Yusaku Kuwazuru

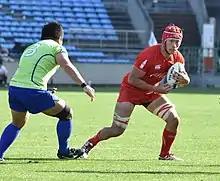
Yusaku Kuwazuru in 2018

is a Japanese rugby union player. He plays for the Japanese club Coca-Cola Red Sparks in the Top League. He was part of the squad that played at the 2014 Hong Kong Sevens and won the World Series Qualifier for the 2014–15 Sevens World Series.